Daikōzen-ji (Saga)

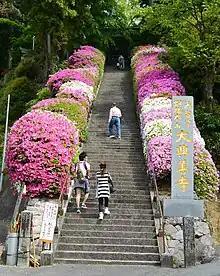
A sando in the spring

The temple was founded by Gyōki in 717 A.D. It was razed in 835 A.D., however, it was restored by the Buddhist priest Ennin in 847. In the Kyōroku era around the year 1530 A.D., the temple was burnt down in a war. In 1542, however, the main hall was rebuilt by Tsukushi Korekado who ruled the area. Later, in the Edo period, Kiyama became a part of Tsushima Province, and Sō Yoshinari, the feudal lord of Tsushima Domain helped rebuilt the temple in 1624.